Gomilsko

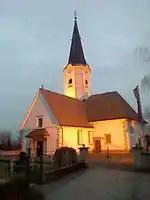
Saint Stephen's Church

The parish church in the settlement is dedicated to Saint Stephen and belongs to the Roman Catholic Diocese of Celje. It dates to the 15th century with numerous additions and rebuildings over the centuries.